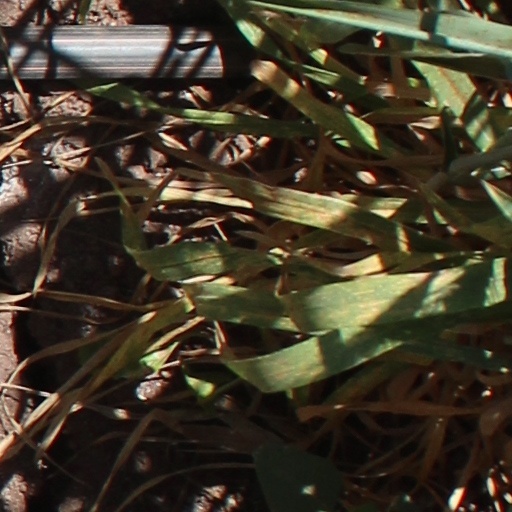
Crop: wheat